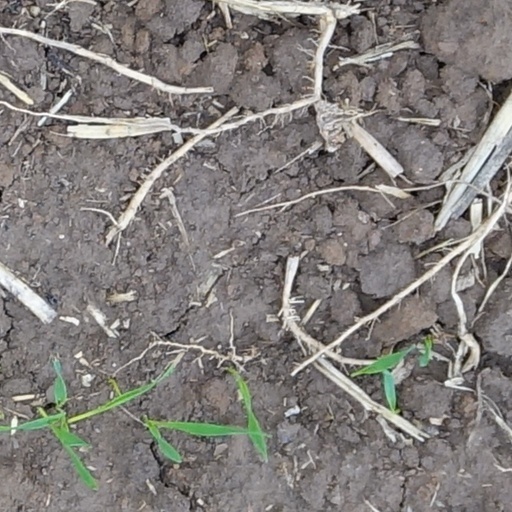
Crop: wheat